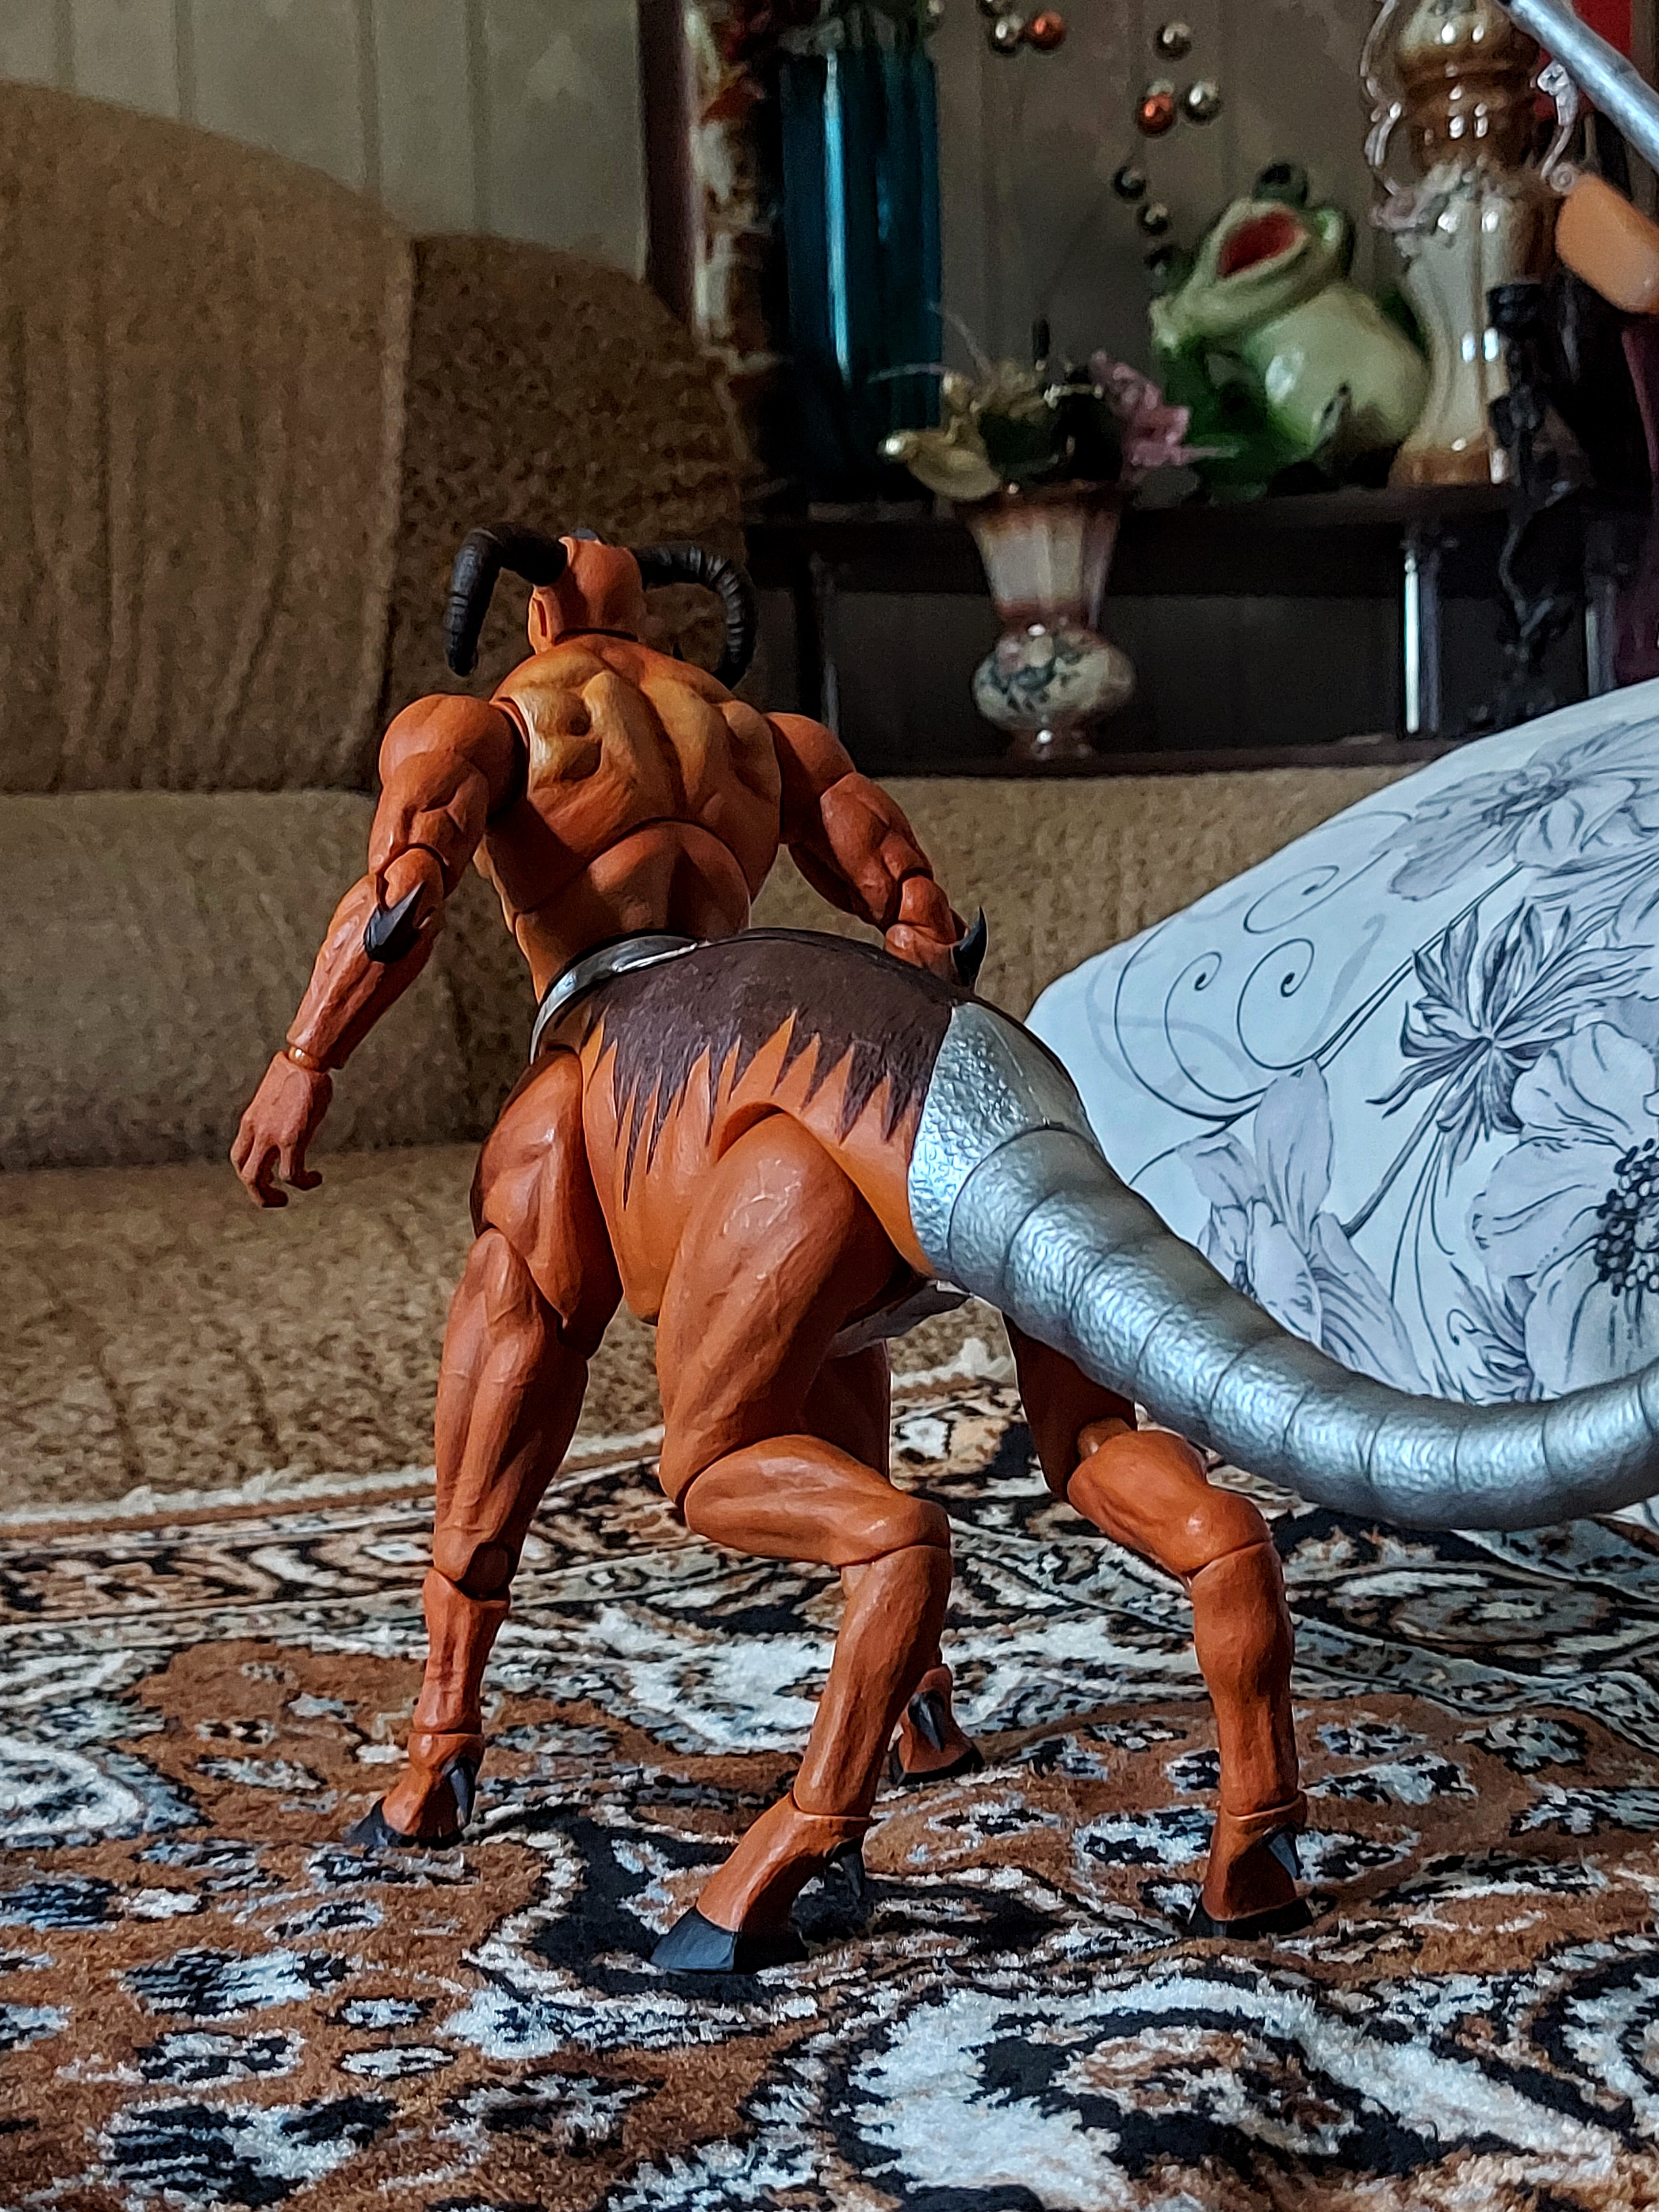
Shokan, storm, collectibles, warrior, fighter, action, figure, thigh, barefoot, human leg, performance art, art, Barechested, foot, event, fun, visual arts, flooring, flesh, sitting, artist, chest, leisure, fictional character